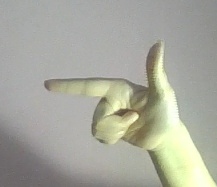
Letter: yaa